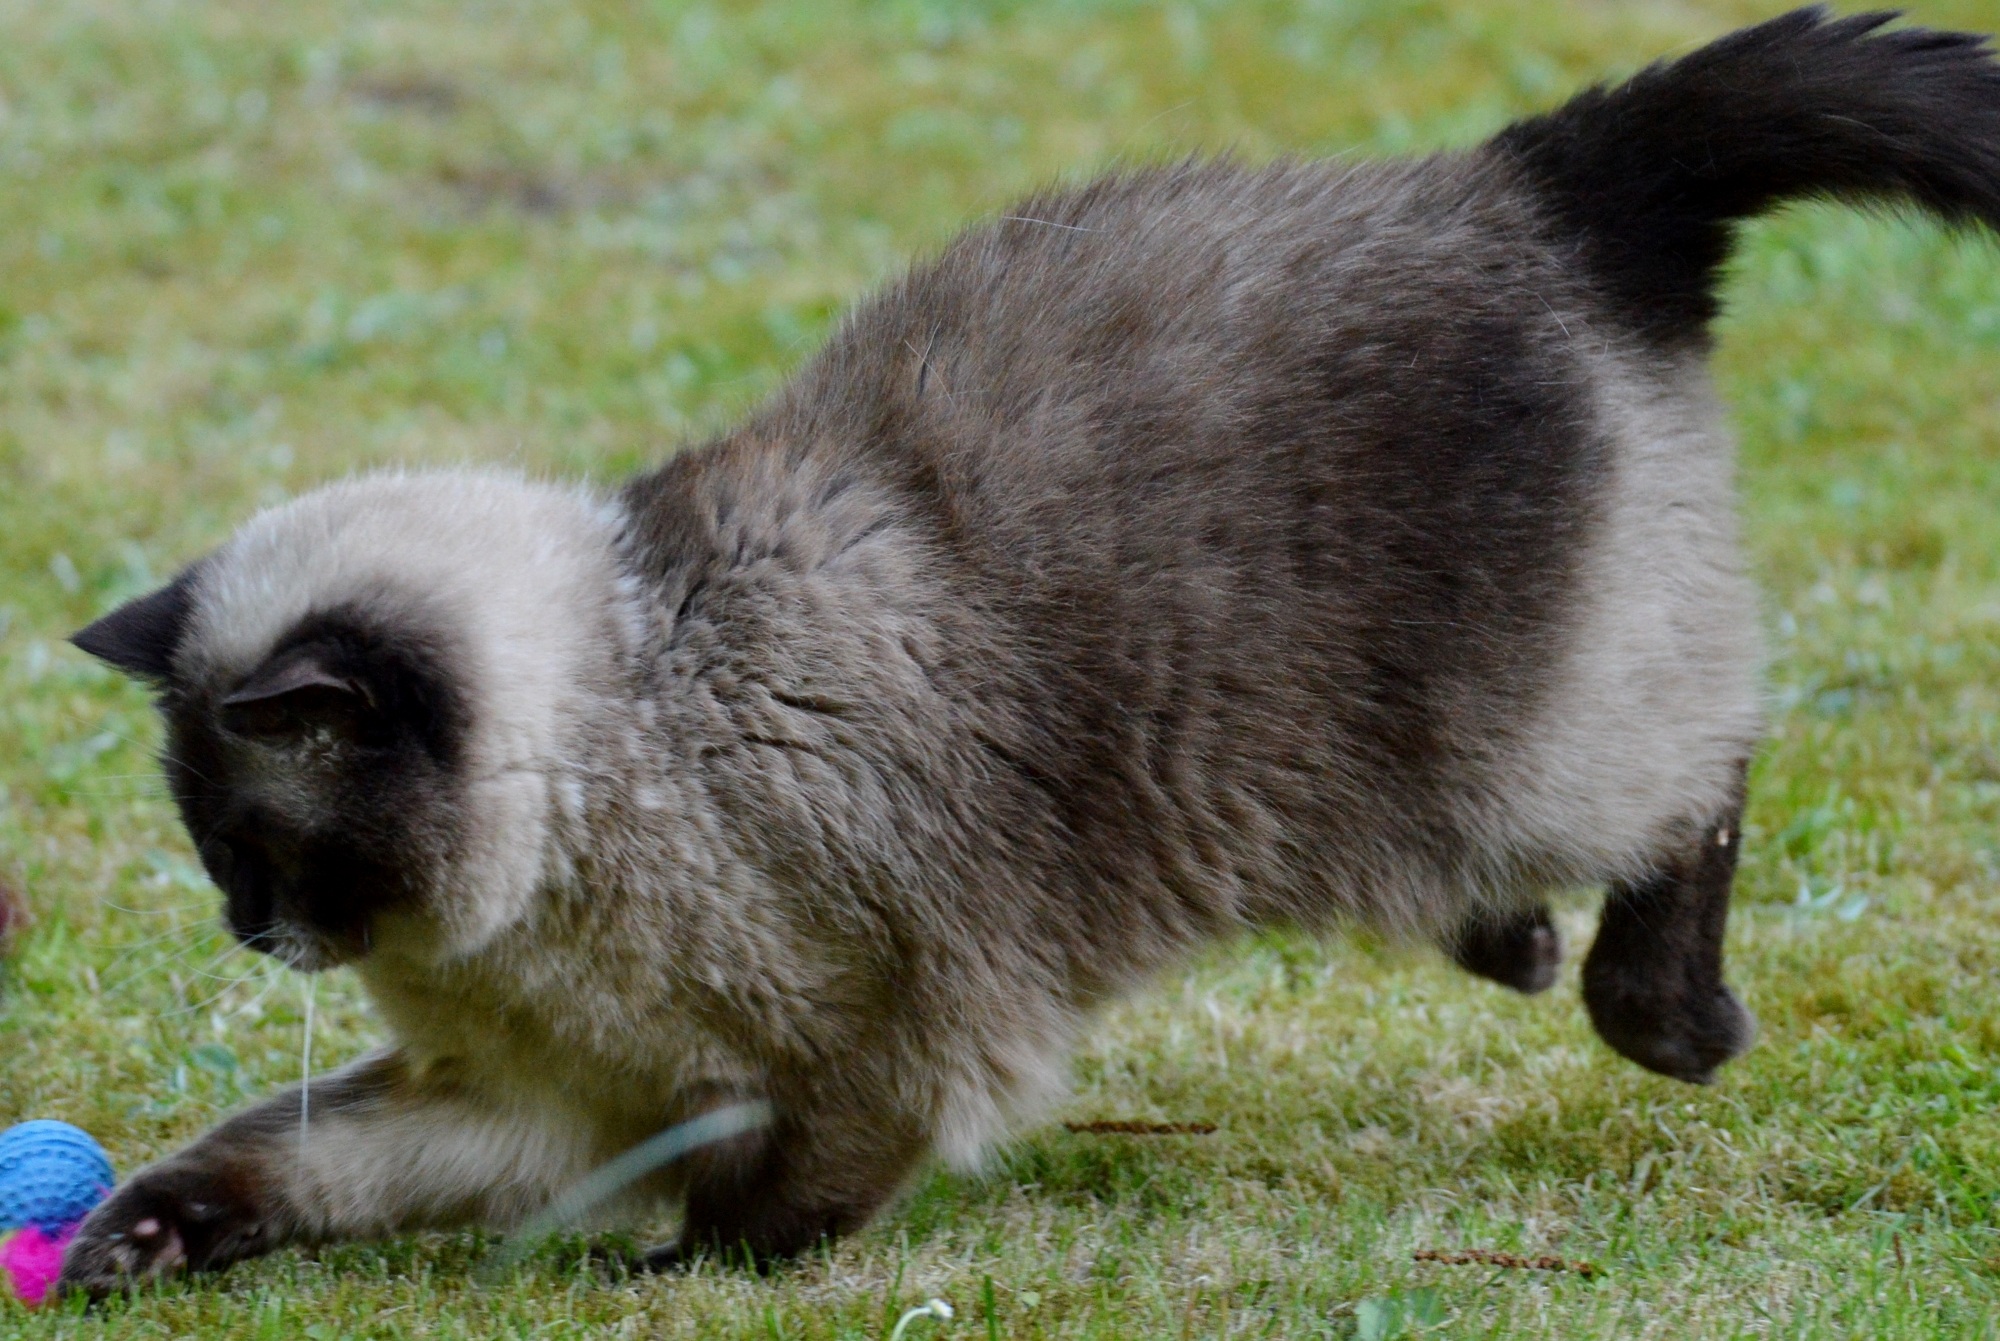
play, sweet, cute, fur, kitten, cat, brown, mammal, blue eye, thoroughbred, whiskers, beige, vertebrate, mieze, dear, british shorthair, small to medium sized cats, cat like mammal